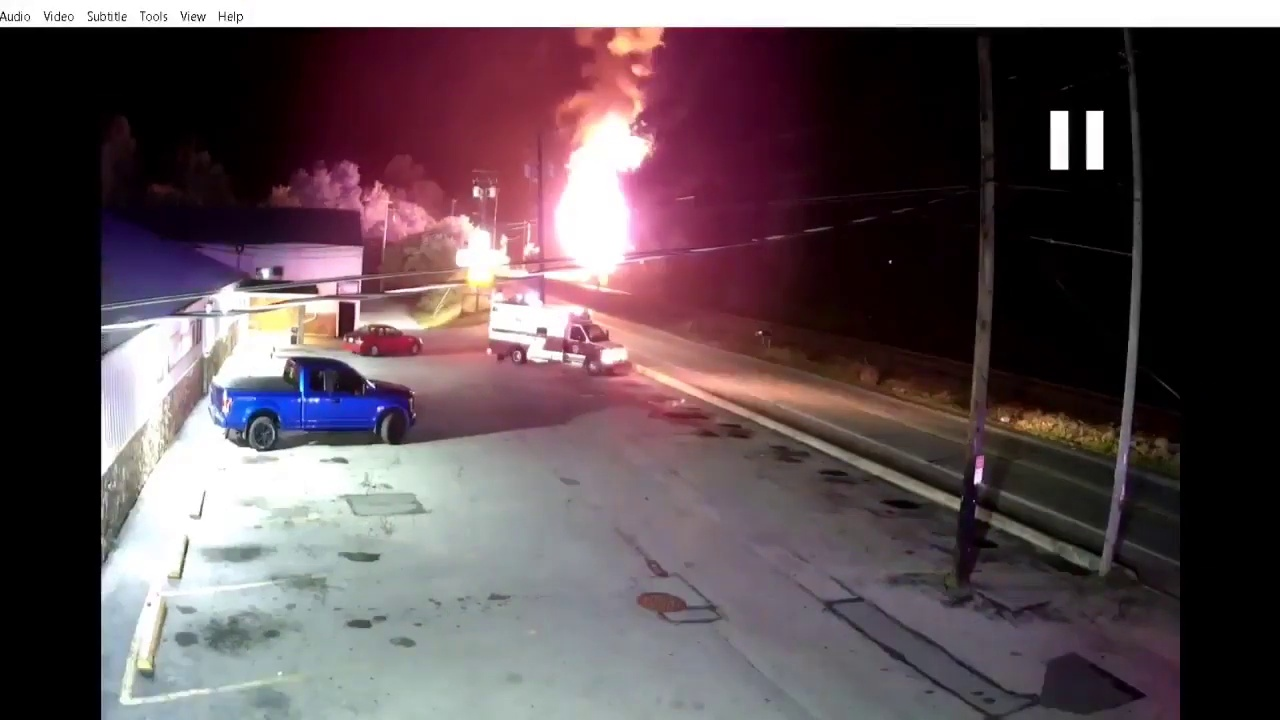
Fire: yes
Smoke: no